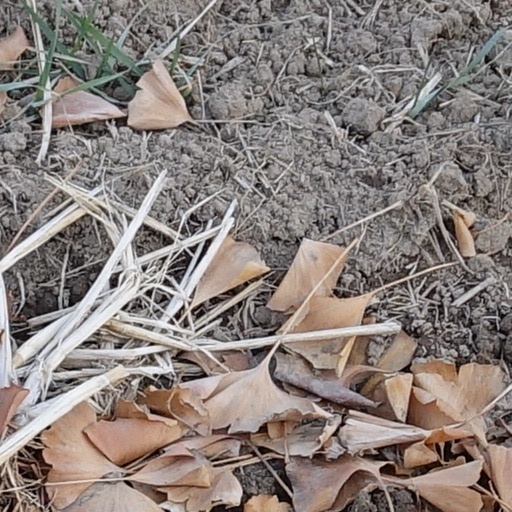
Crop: wheat